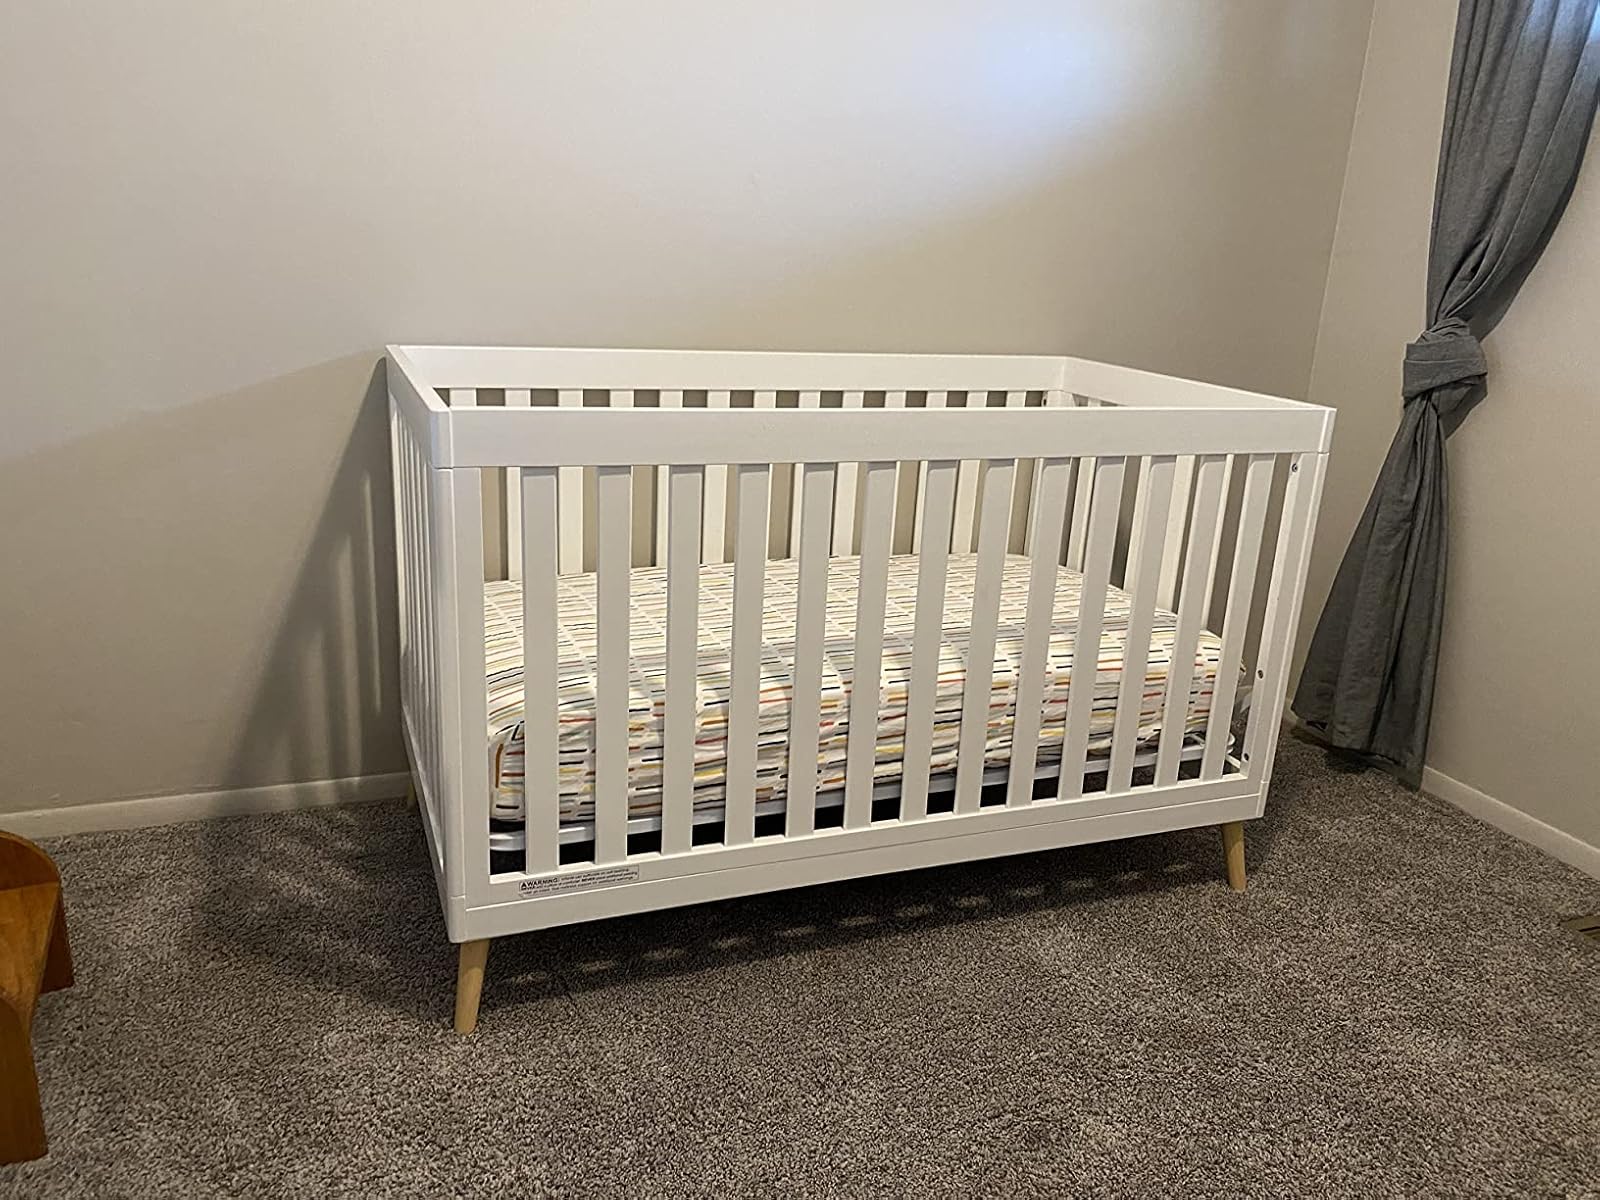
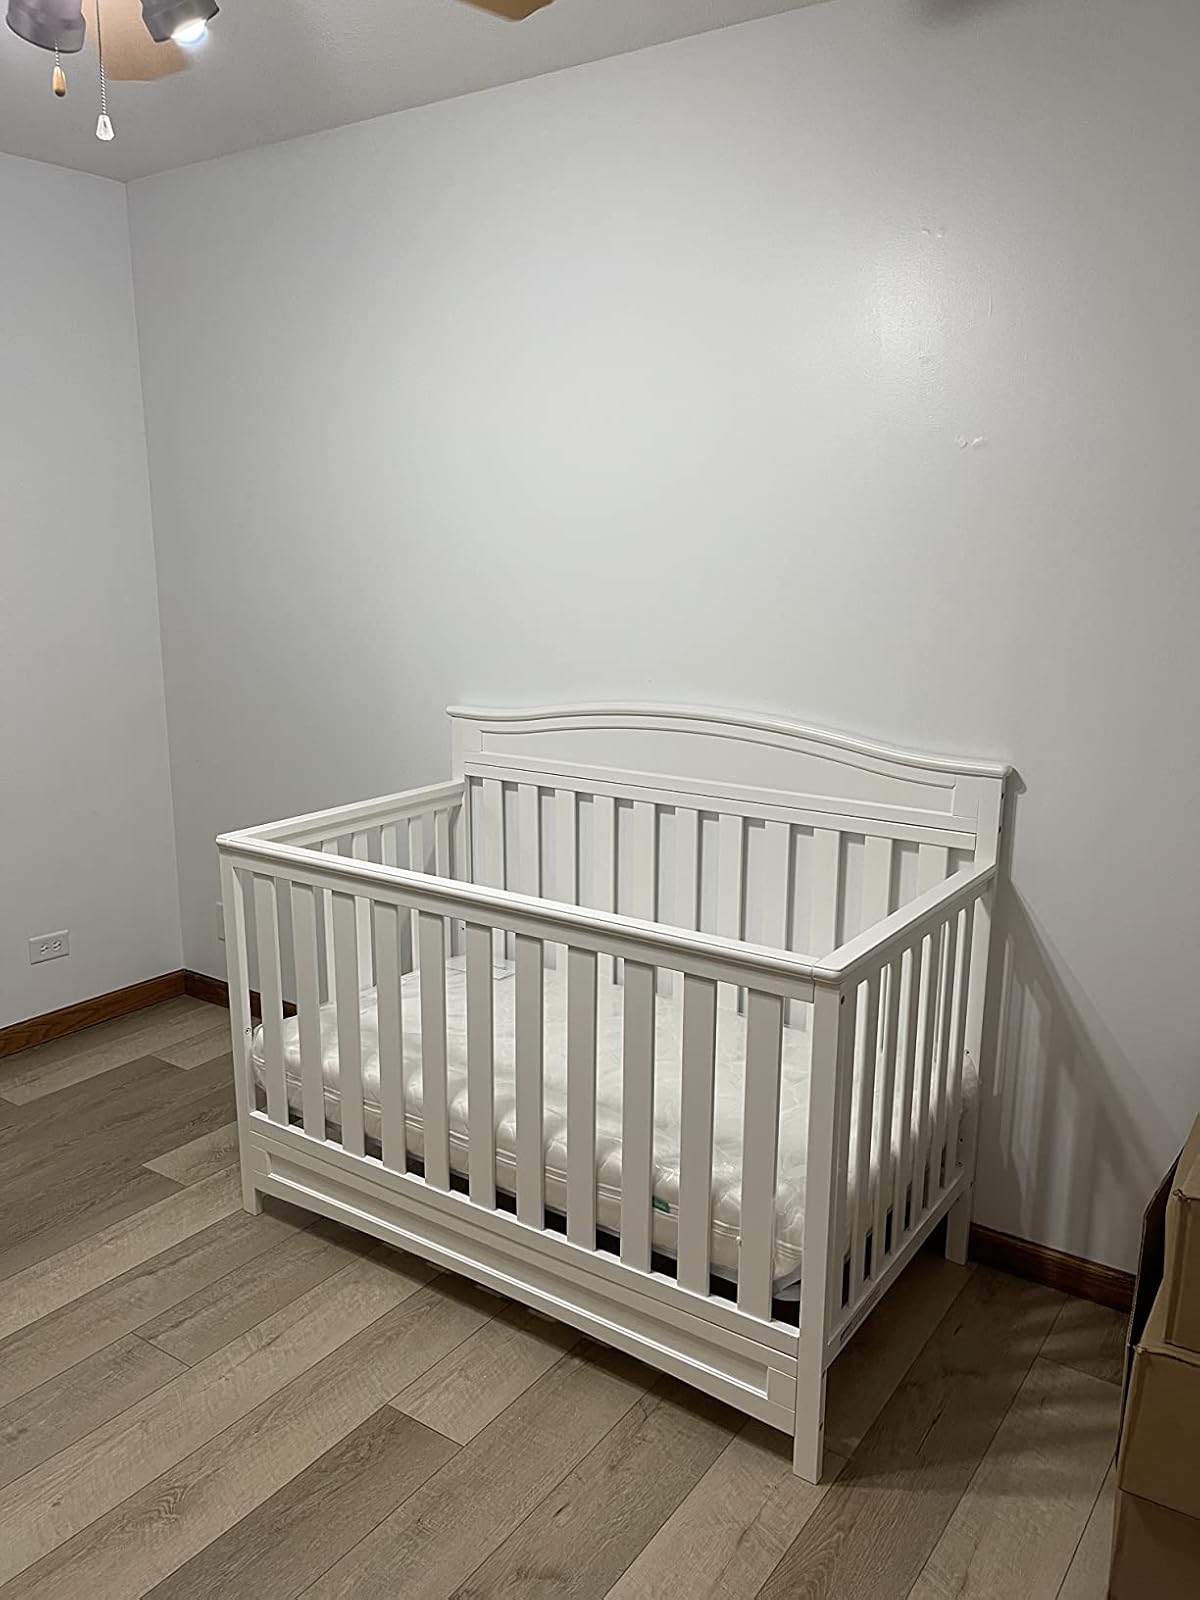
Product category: products_crib
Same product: no